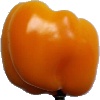
Label: Pepper Yellow 1